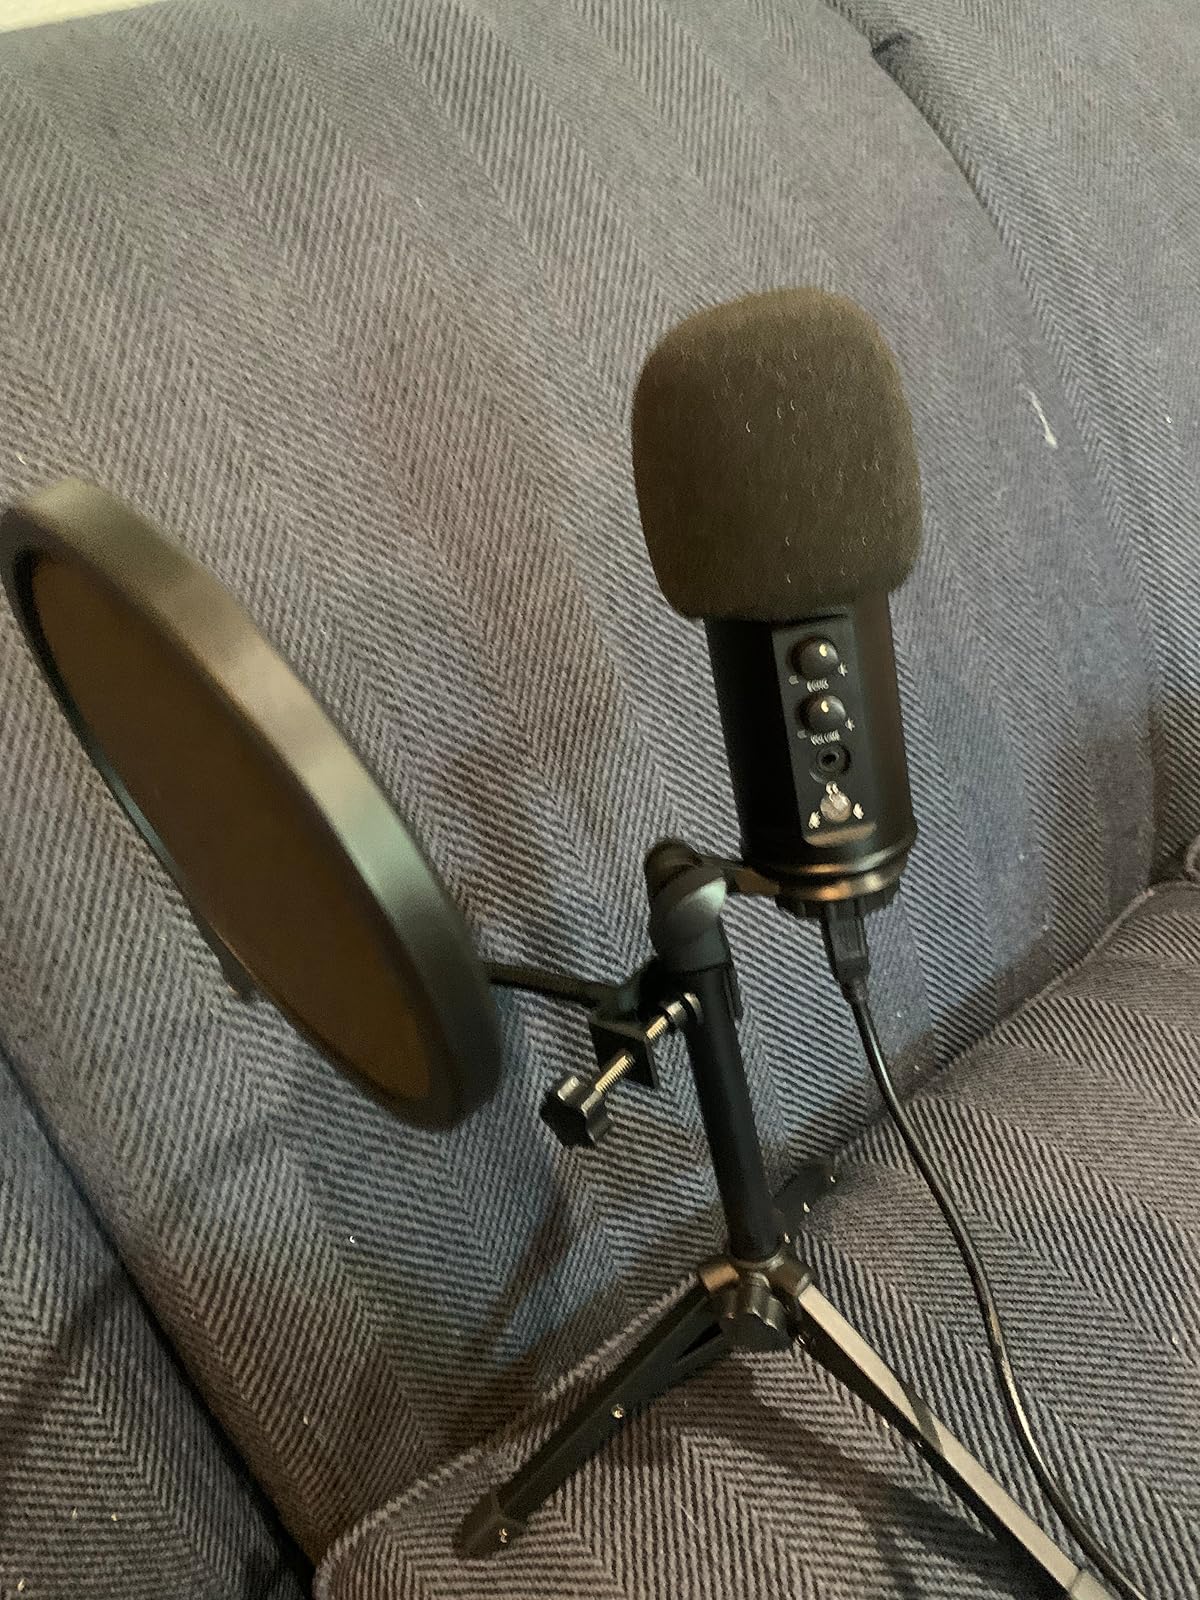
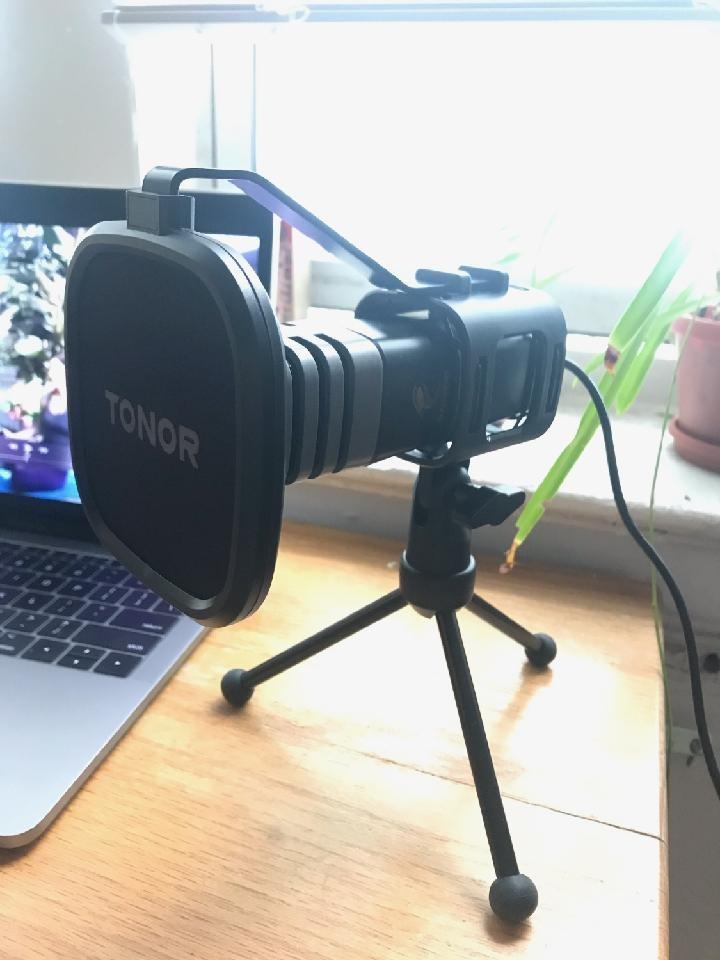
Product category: microphone
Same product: no